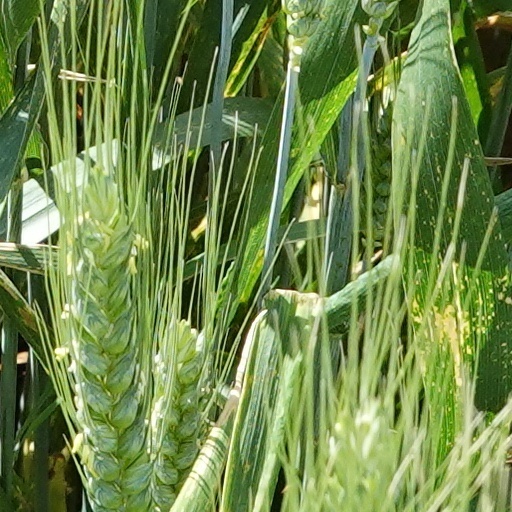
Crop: wheat